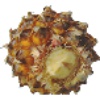
Label: pineapple_mini